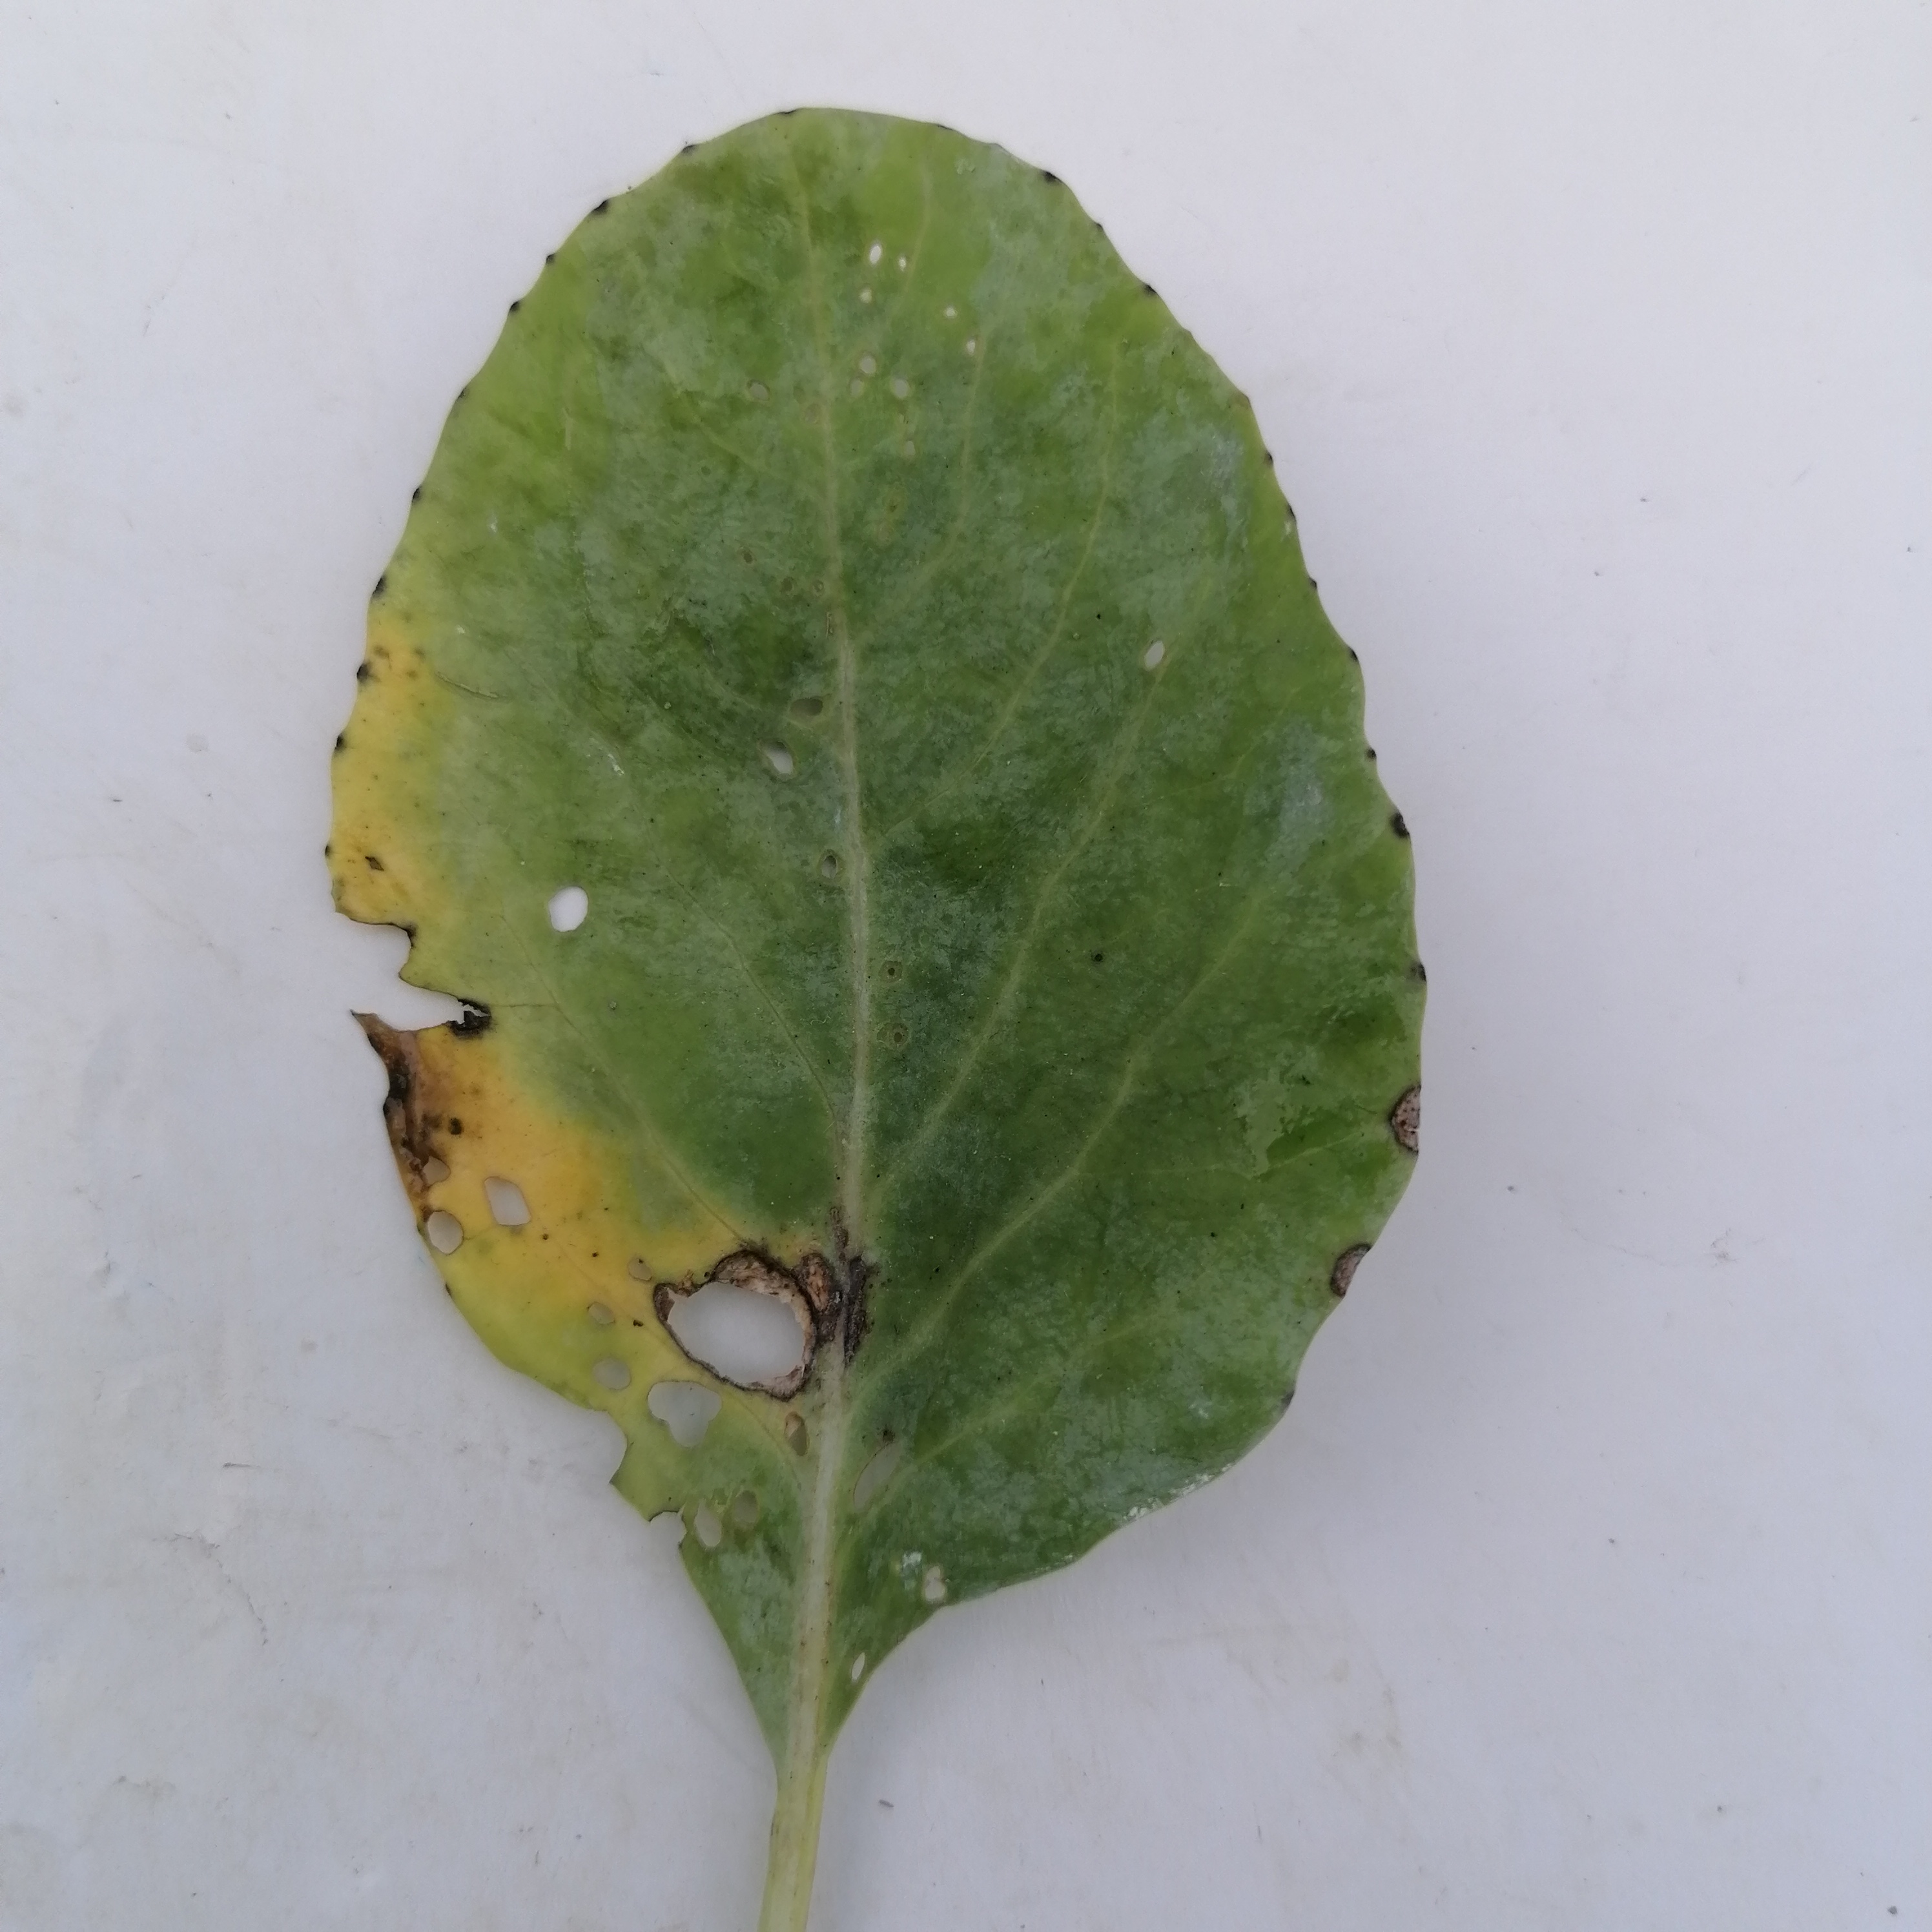
Label: Black Rot